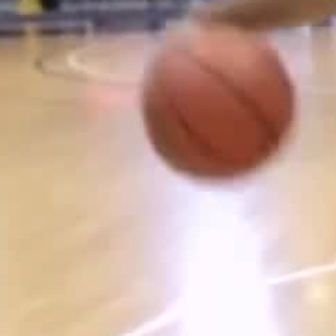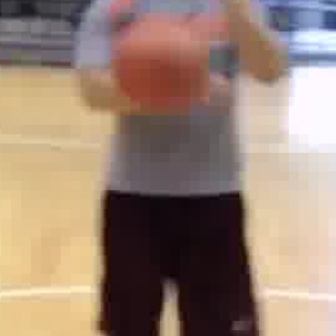
  Please identify the target specified by the bounding box [137,20,294,178] in the first image and locate it in the second image. Return the coordinates in [x_min,y_min,x_max,y_max] format.
Answer: [108,9,208,109]